Shimmer Tag Team Championship

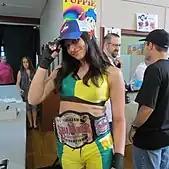
Former champion Courtney Rush with the title.

The Shimmer Tag Team Championship (stylized as SHIMMER Tag Team Championship) is a professional wrestling tag team championship in Shimmer Women Athletes. The title is recognized nationally by Ring of Honor, and also by several independent promotions, including American Luchacore, Insanity Pro Wrestling and Shine Wrestling, where it has also been defended. It has also been defended in Japan at Joshi 4 Hope independent events.